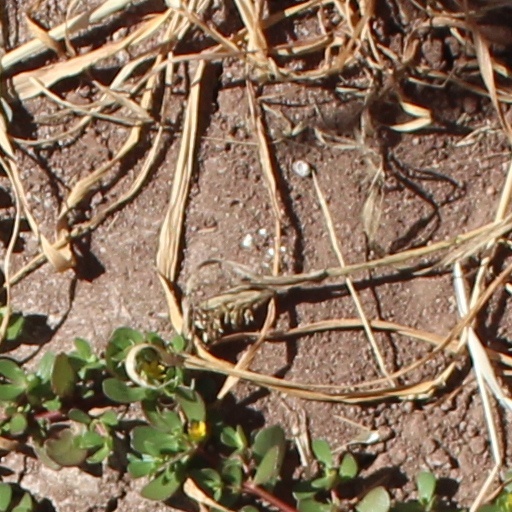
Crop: wheat